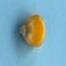
Maize quality: Good